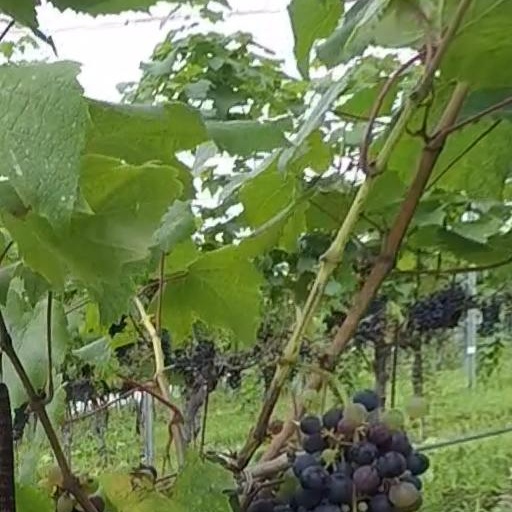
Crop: grape